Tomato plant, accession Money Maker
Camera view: vertical (180 deg); turntable rotation: 60 degrees
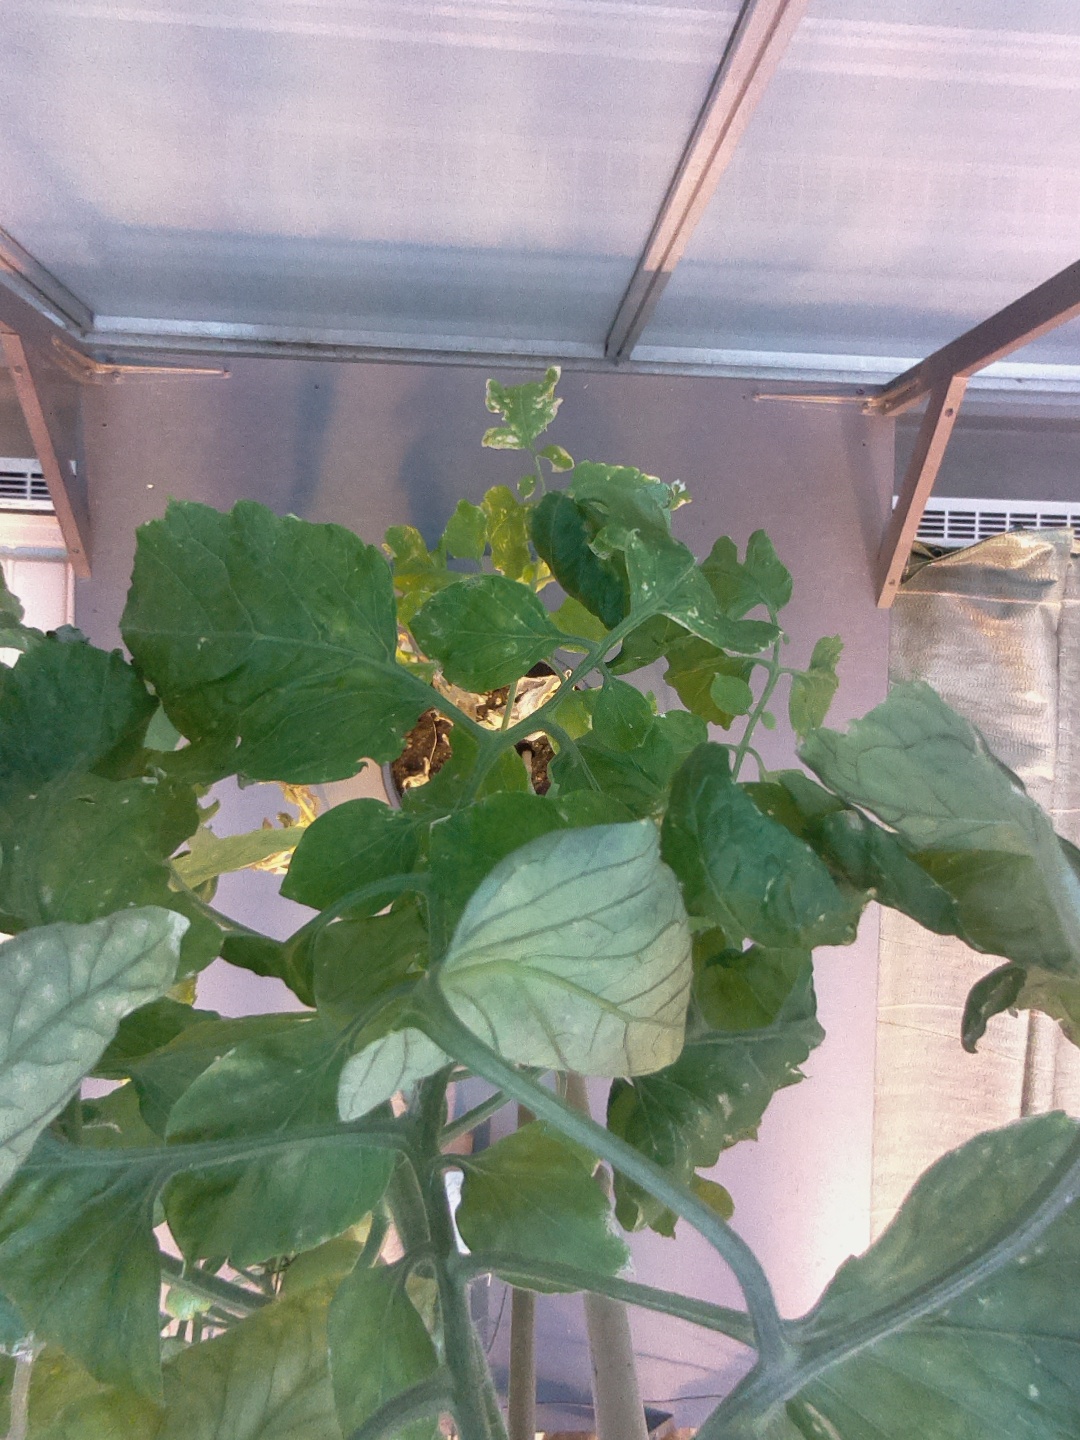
BBCH growth stage 78: 80% -90% of final fruit size